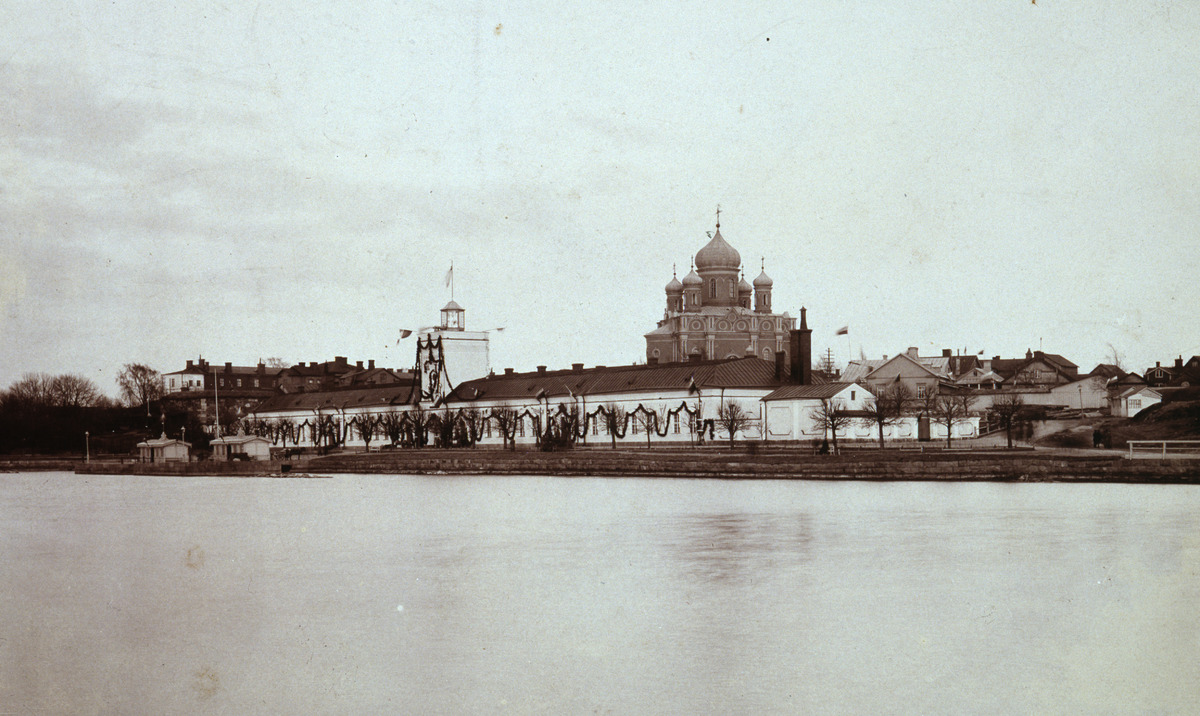
Suomenlinna, Iso Mustasaari
sisällön kuvaus: Suomenlinna, Iso Mustasaari. Rantakasarmi koristeltuna Viaporin venäläisen varuskunnan 100-vuotisjuhlien johdosta. Aleksanteri Nevskin katedraali. mustavalkoinen
Ajankohta: kuvausaika 09.05.1908
Paikka: Suomi, Uusimaa, Helsinki, Suomenlinna Helsinki, Iso Mustasaari
Aiheet: koristelu, juhlapäivät, julkisetrakennukset, kirkkorakennukset, ortodoksinen kirkko, varuskunnat, kasarmit